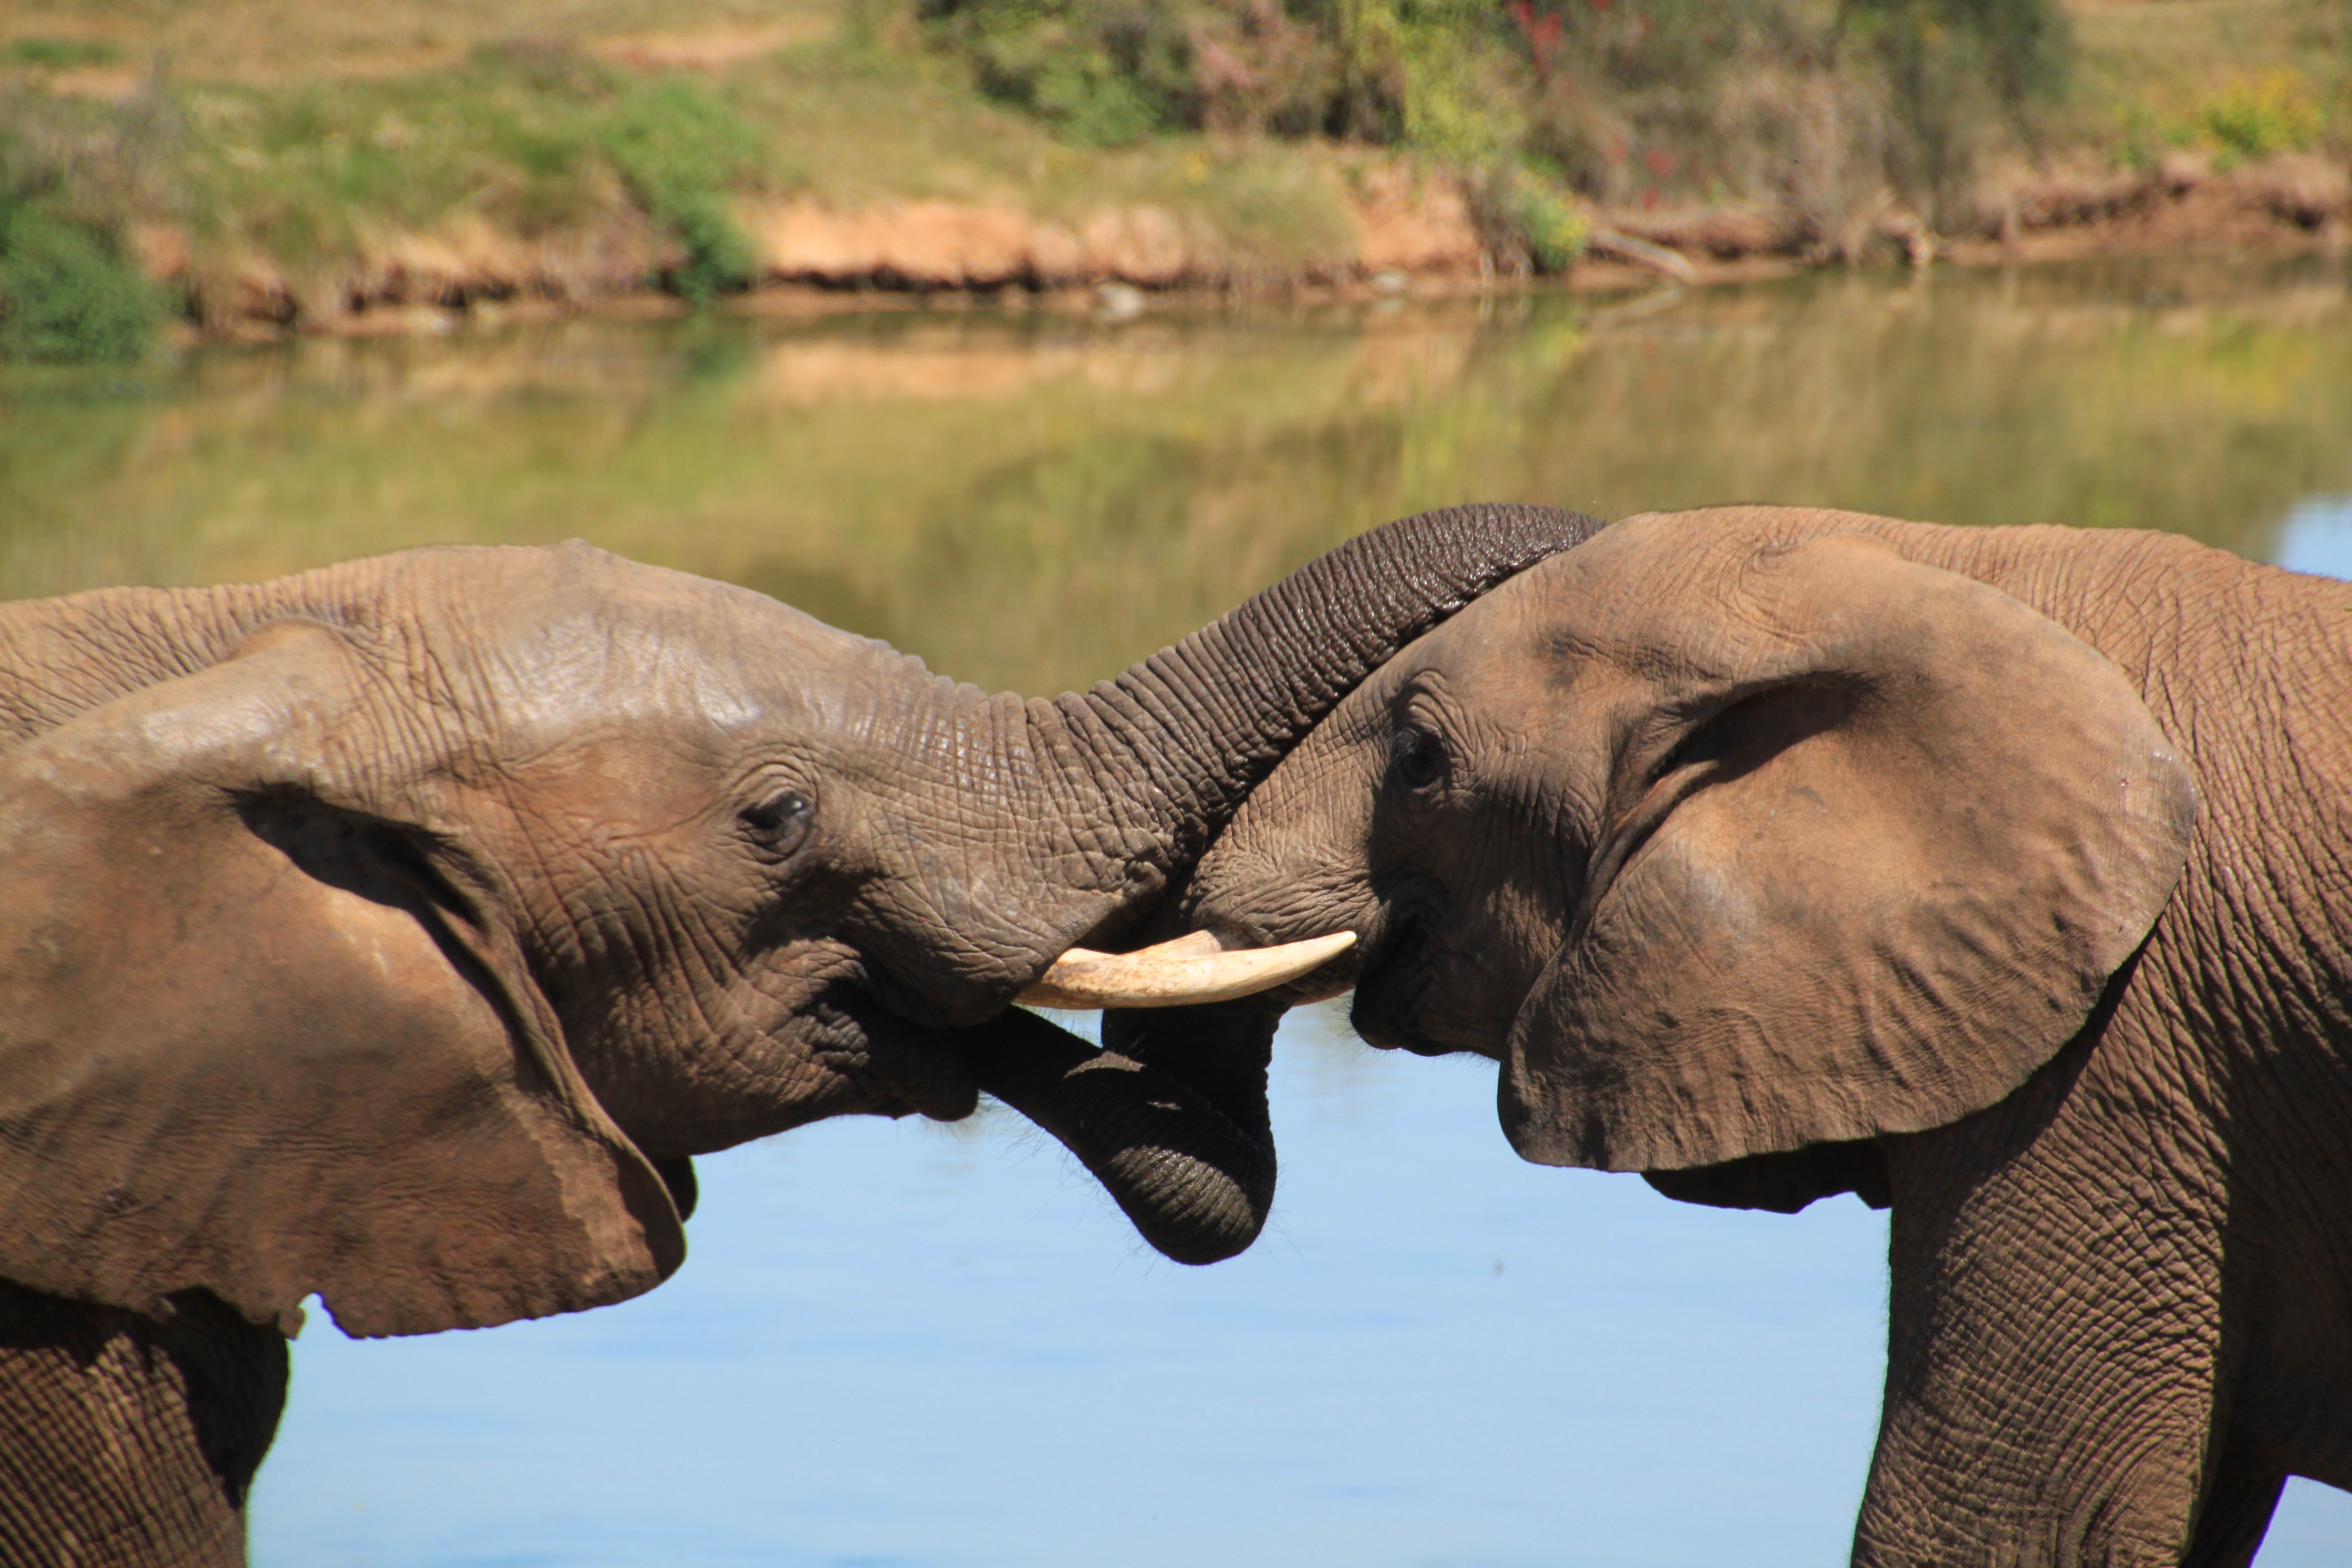
nature, wilderness, adventure, animal, wildlife, portrait, africa, mammal, two, friendship, together, national park, fauna, elephant, tusk, animals, vertebrate, pair, large, heads, safari, connected, south africa, pachyderm, proboscis, wild animals, tusks, african bush elephant, indian elephant, african elephant, game reserve, elephants and mammoths, mahout, elephant south africa